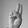
ASL letter: U